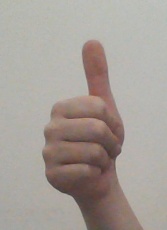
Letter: aleff